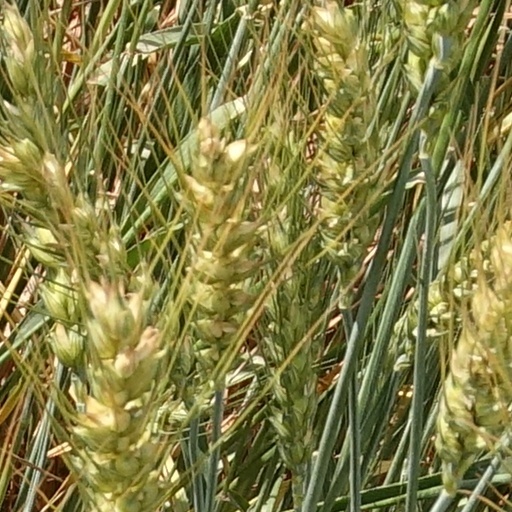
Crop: wheat